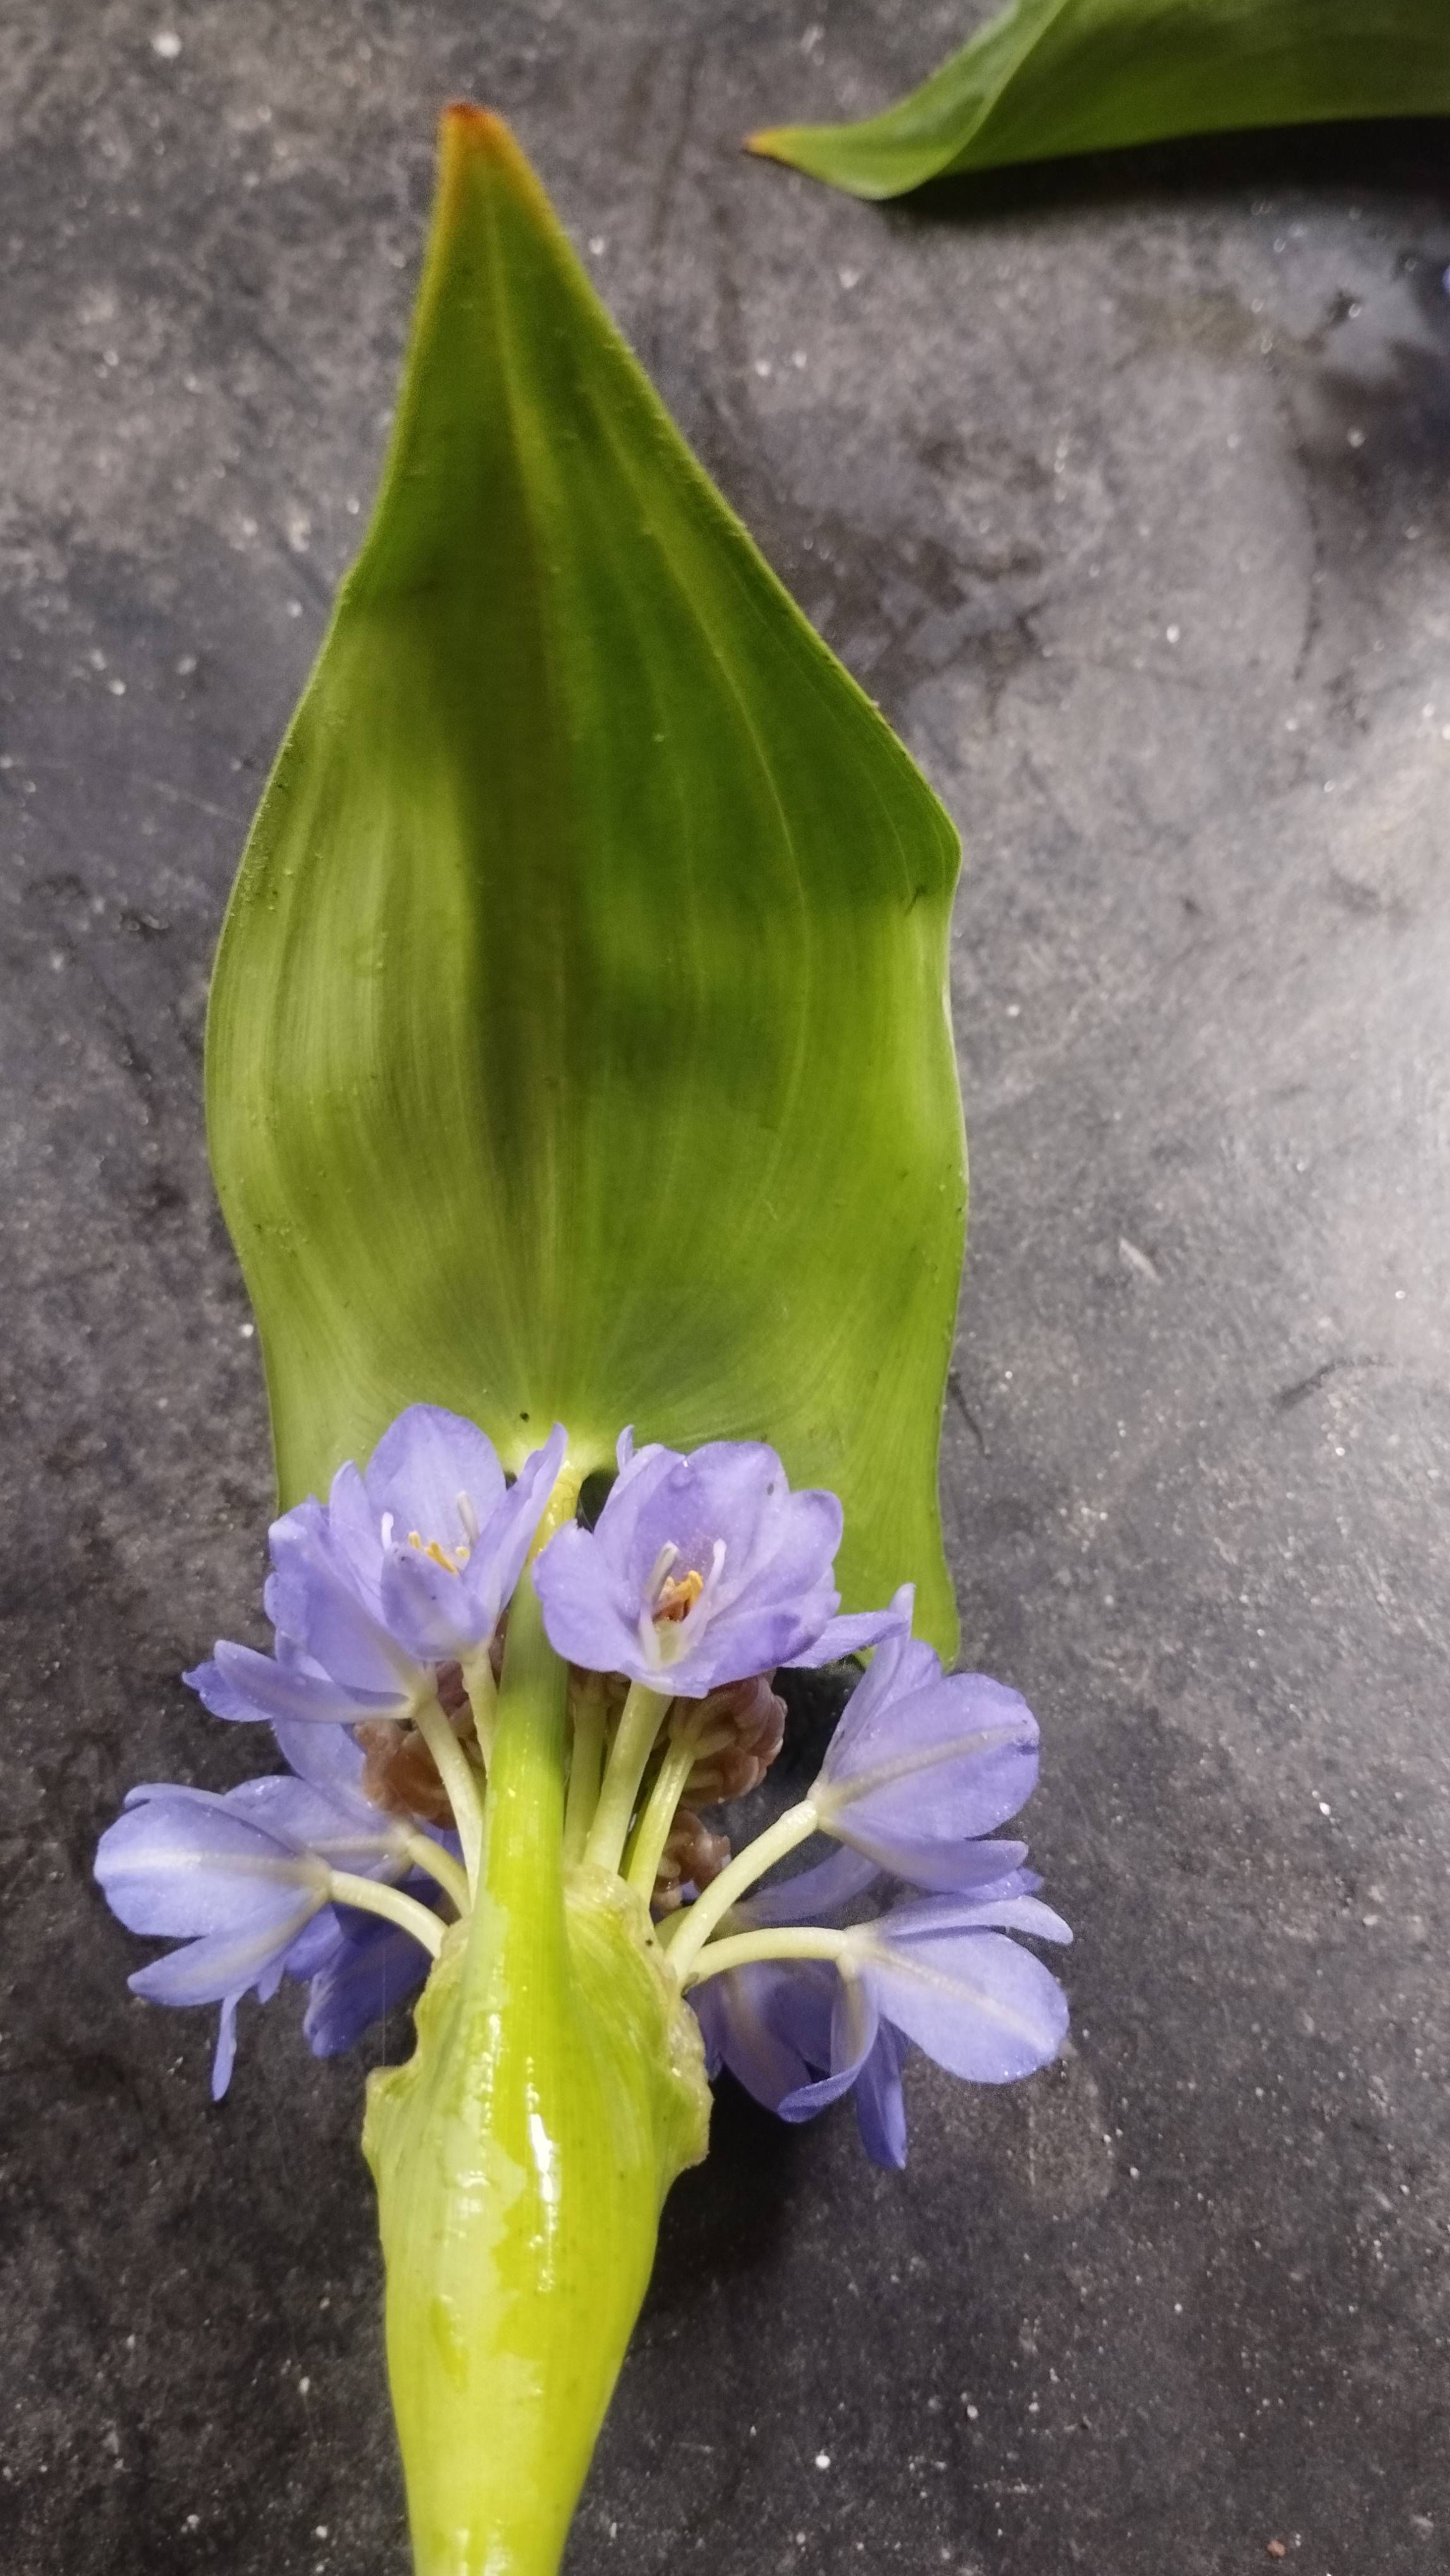
Species: Heartleaf False Pickerelweed (Monochoria korsakowii)